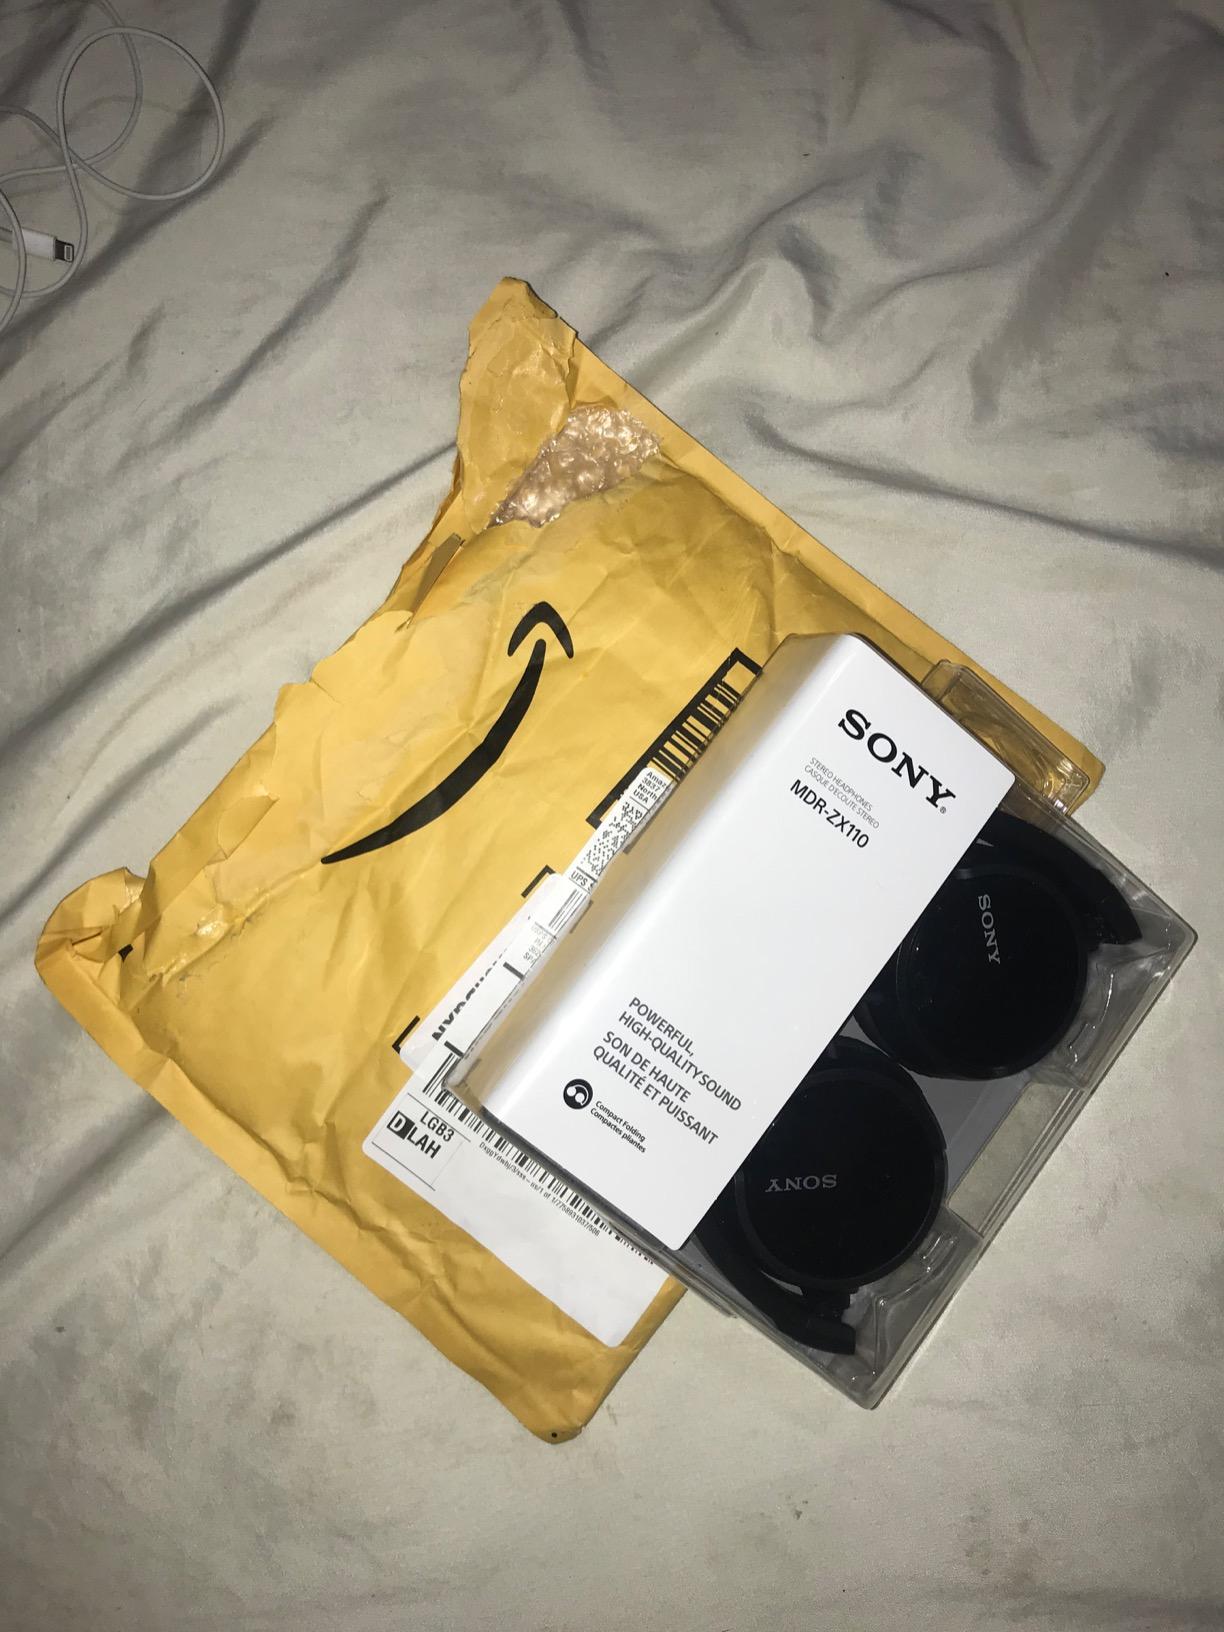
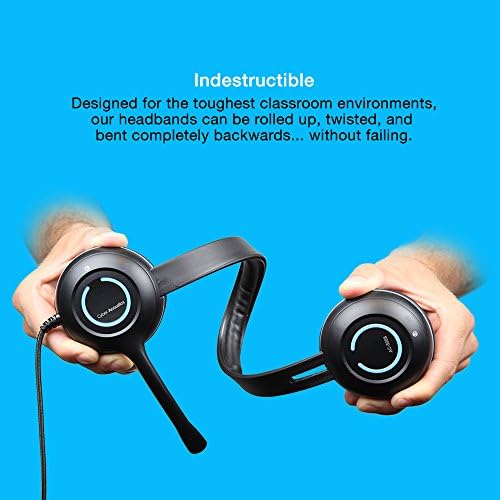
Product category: headphones
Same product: no